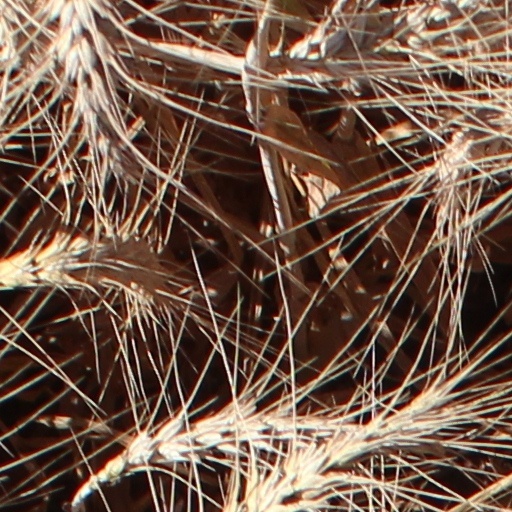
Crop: wheat